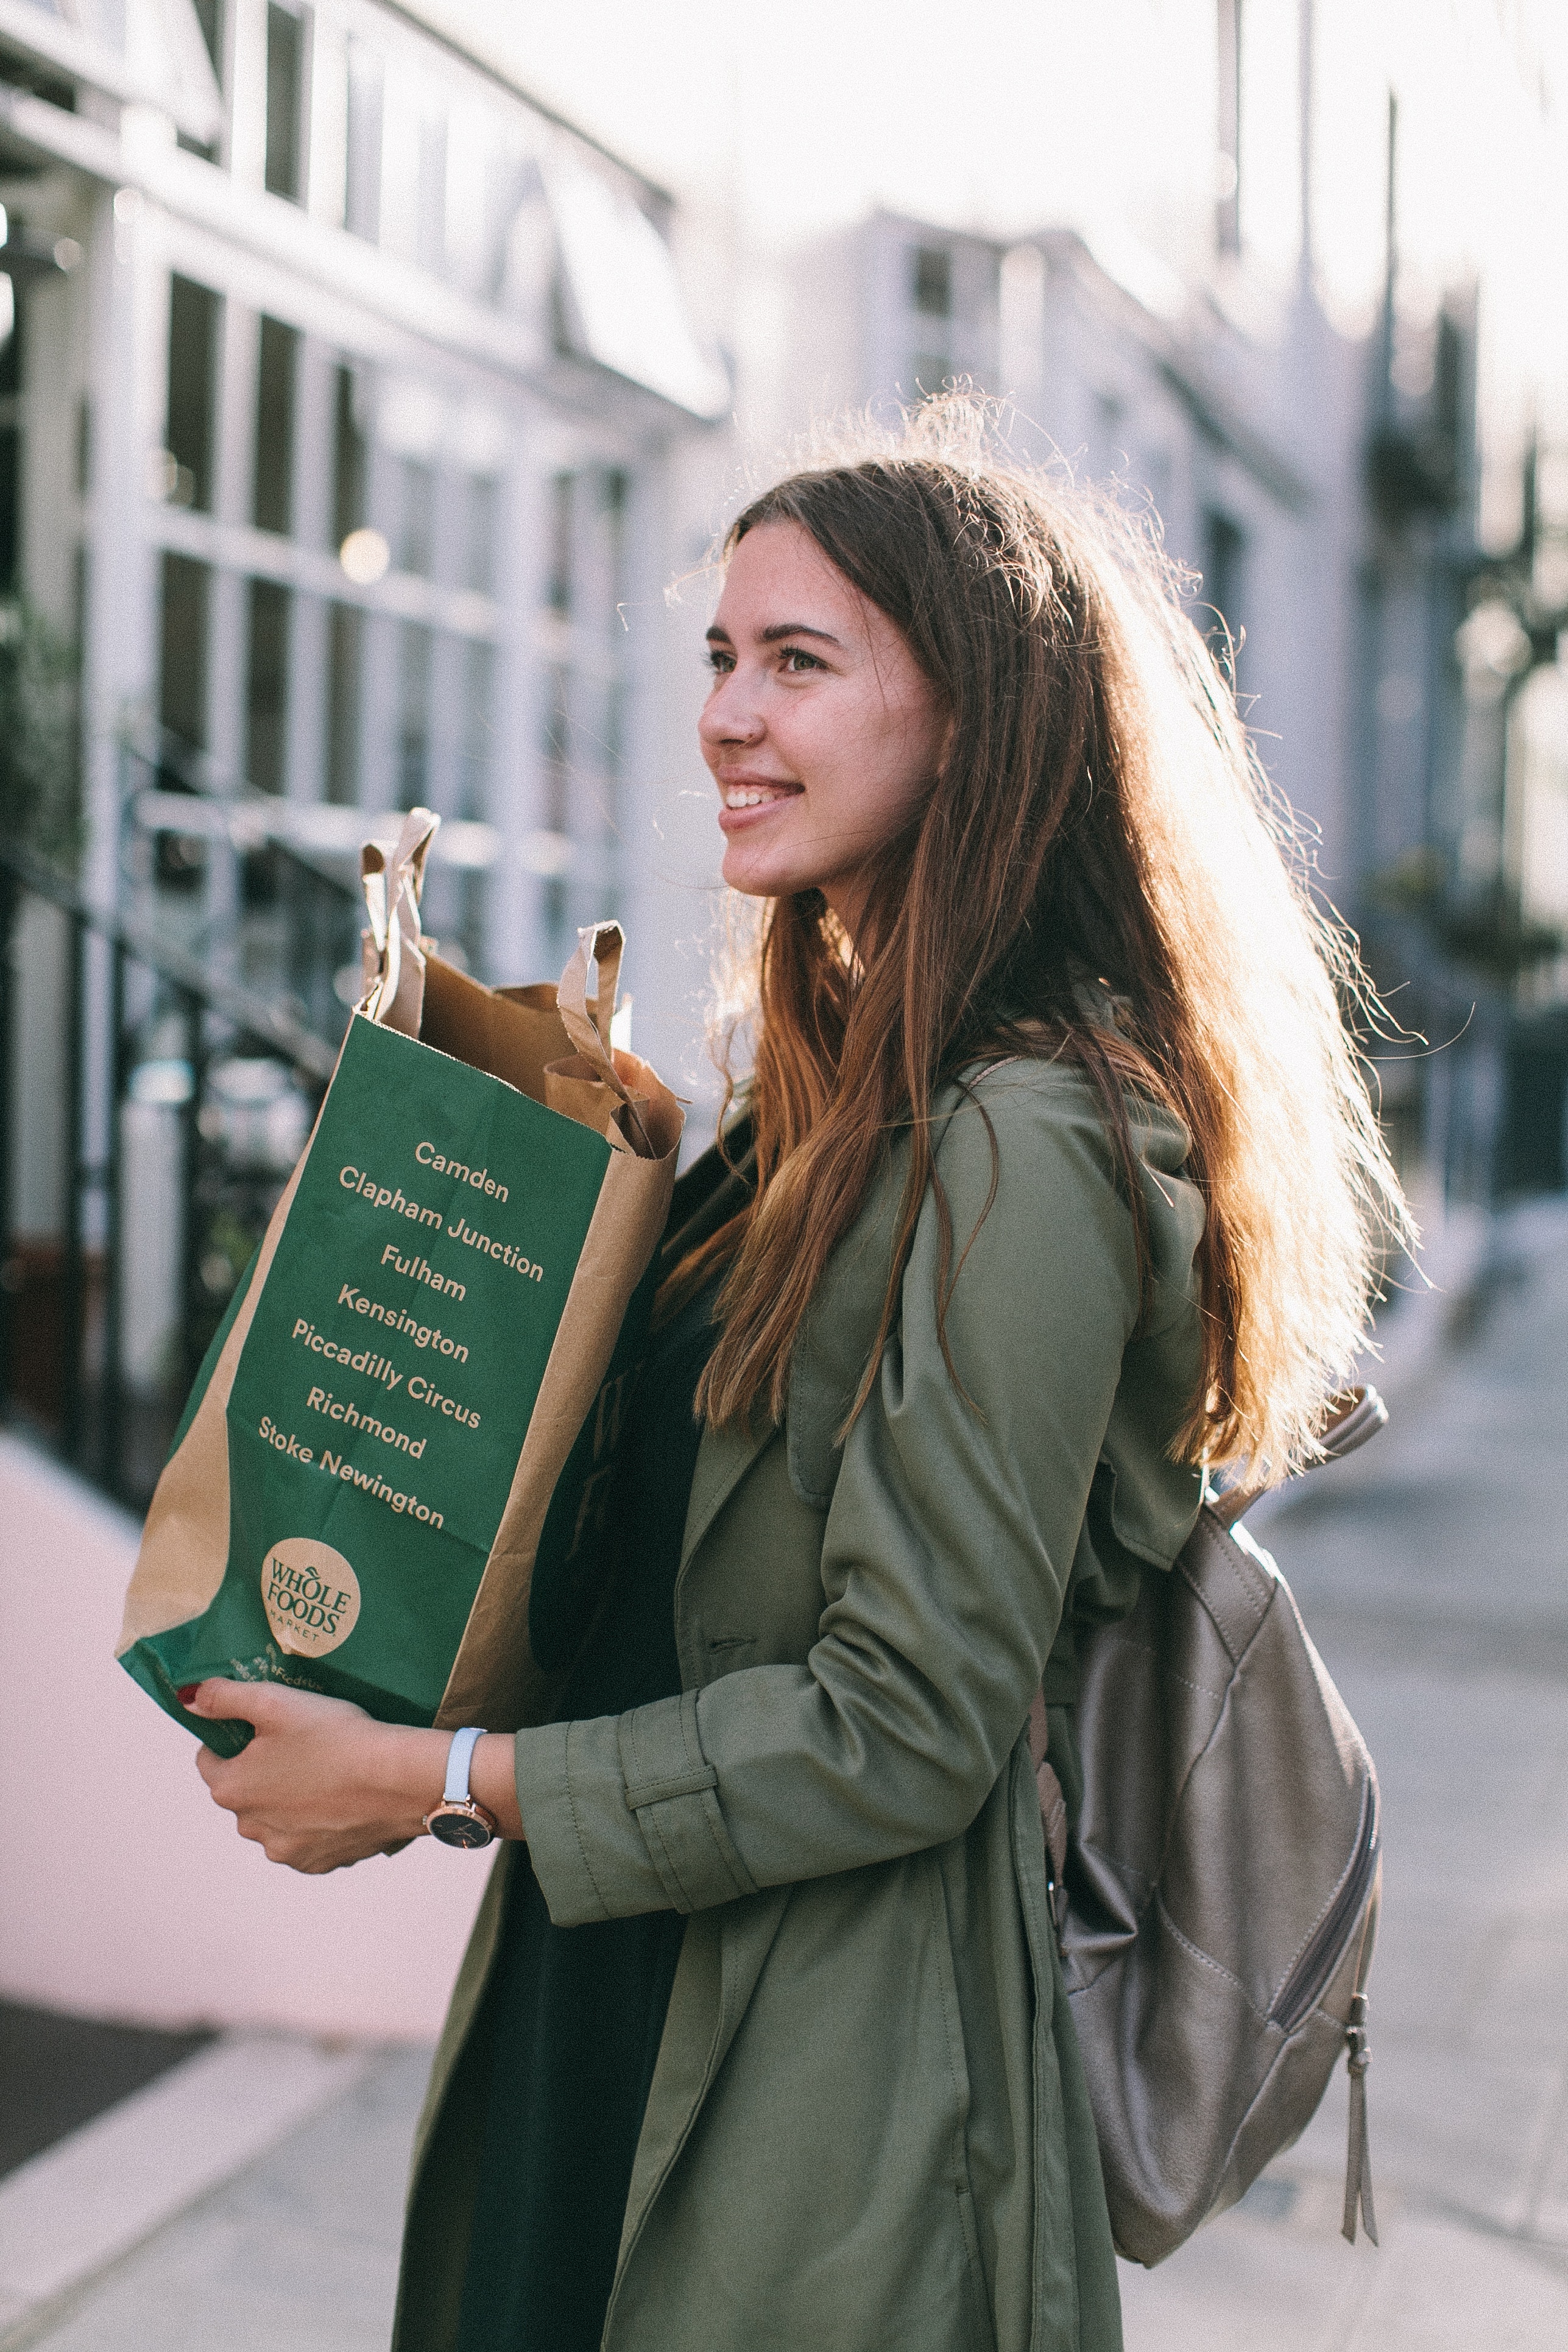
green, girl, fashion, outerwear, long hair, smile